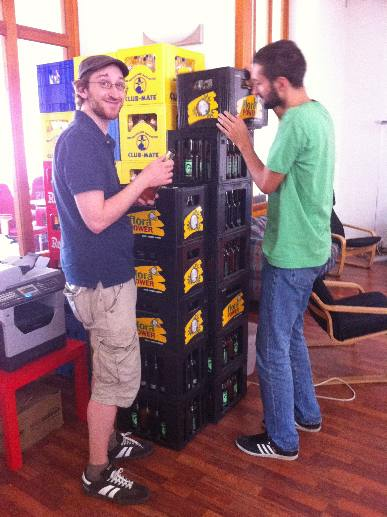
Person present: Yes